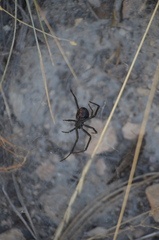
Species: Lactrodectus_hesperus